Australian International Airshow

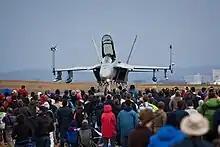
US Navy F/A-18 Super Hornet of VFA-122, 2009

Aircraft that visited the show were Qantas' Boeing 747 and Airbus A380, the latter of which was first delivered the previous year. V Australia, a new Brisbane-based competitor in the international market, contributed with its Boeing 777-300ER. Also on display were the Lockheed C-5 Galaxy, C-17, B1-B Lancer, F-16 Fighting Falcon, F/A-18 Hornet, F/A-18F Super Hornet, F-111 Aardvark, and the KC-10 Extender.